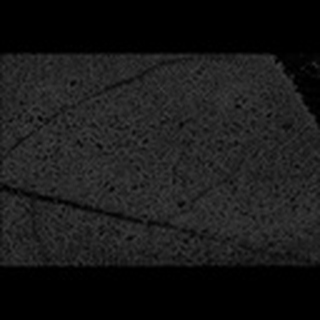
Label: cotton_aphids